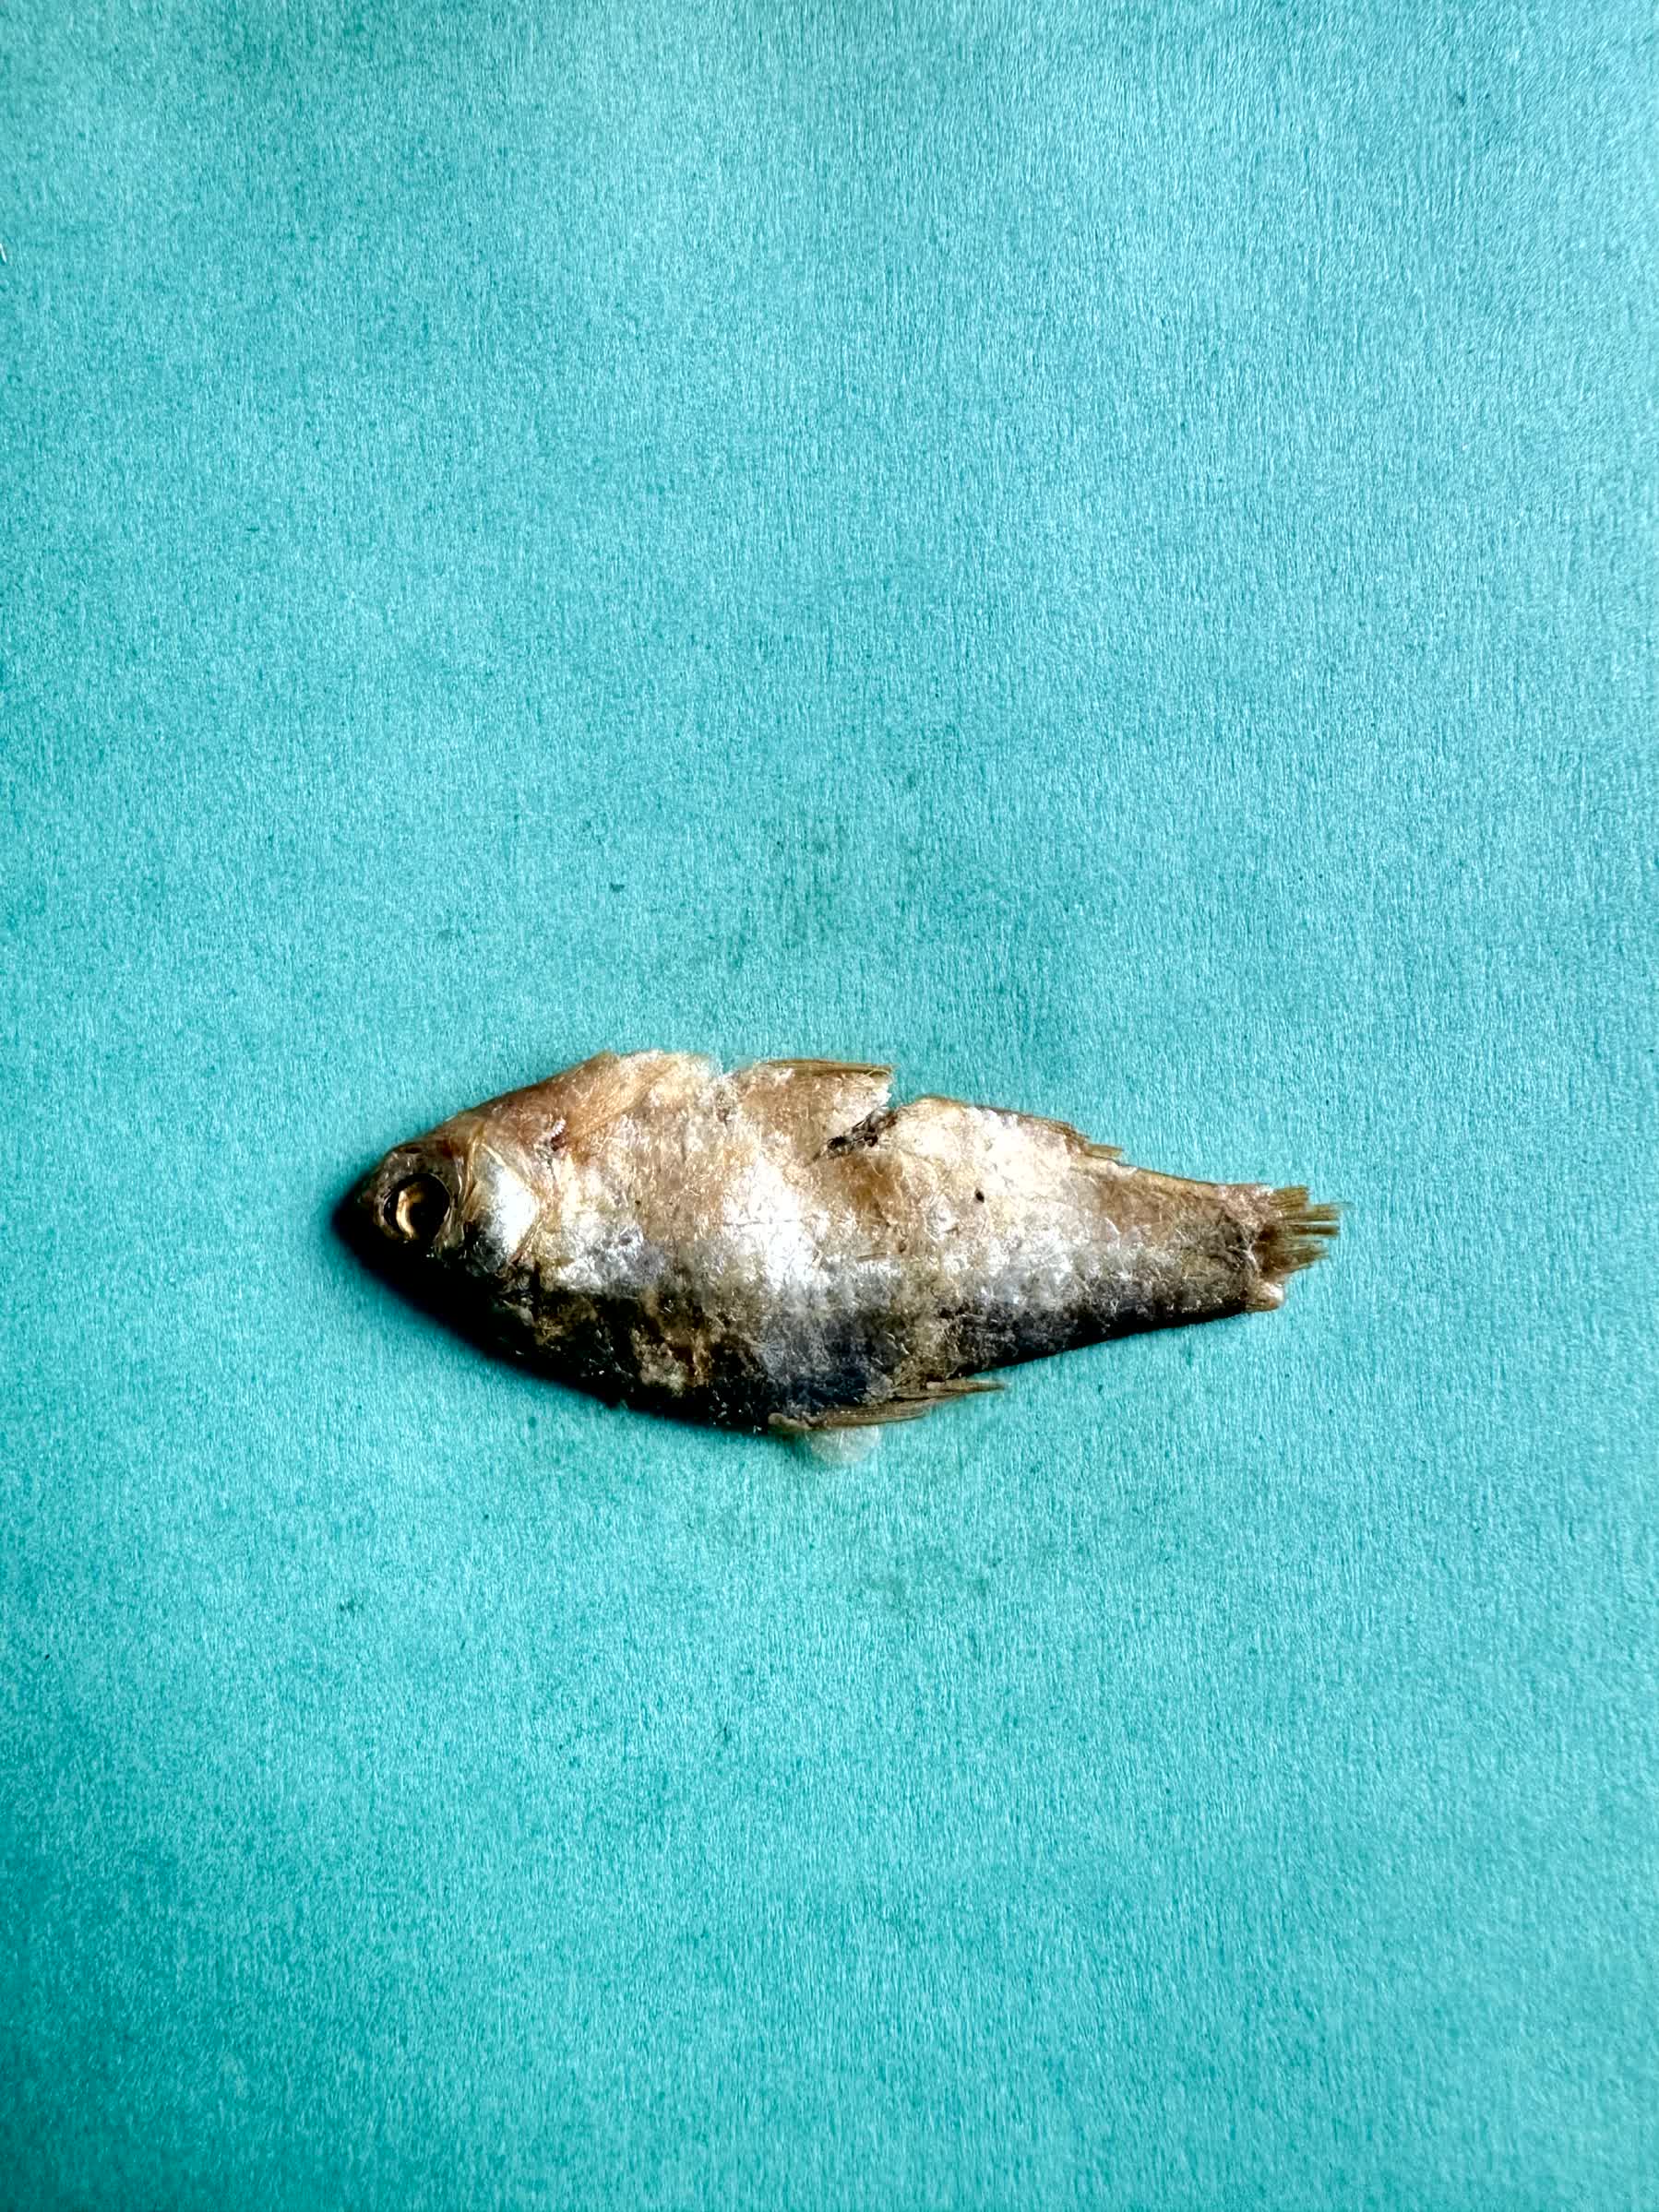
Species: puti chepa